CRISPR activation

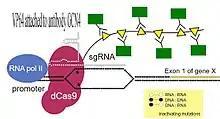
The use of the Suntag system allows multiple antibodies fused to VP64 to bind to dCas9-Suntag. That in turn recruits RNA polymerase and increases gene expression.

The SunTag activator system uses the dCas9 protein, which is modified to be linked with the SunTag. The SunTag is a repeating polypeptide array that can recruit multiple copies of antibodies. Through attaching transcriptional factors on the antibodies, the SunTag dCas9 activating complex amplifies its recruitment of transcriptional factors. In order to guide the dCas9 protein to its target gene, the dCas9 SunTag system uses sgRNA.